38th Berlin International Film Festival

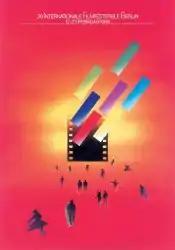
Festival poster

The 38th annual Berlin International Film Festival was held from 12 to 23 February 1988. The festival opened with musical film "Linie 1" by Reinhard Hauff.